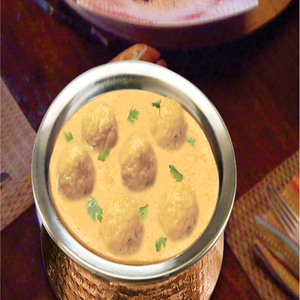
Dish: kofta